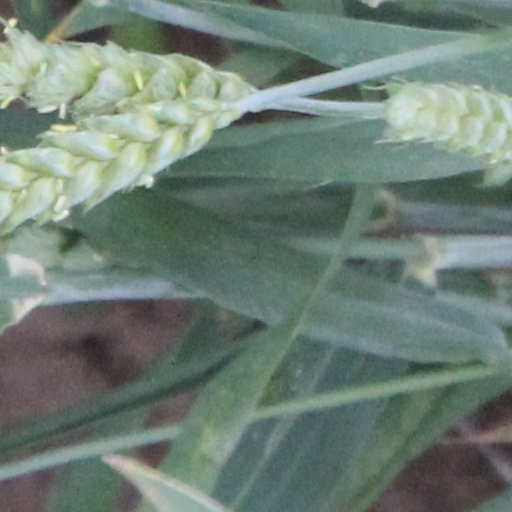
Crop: wheat